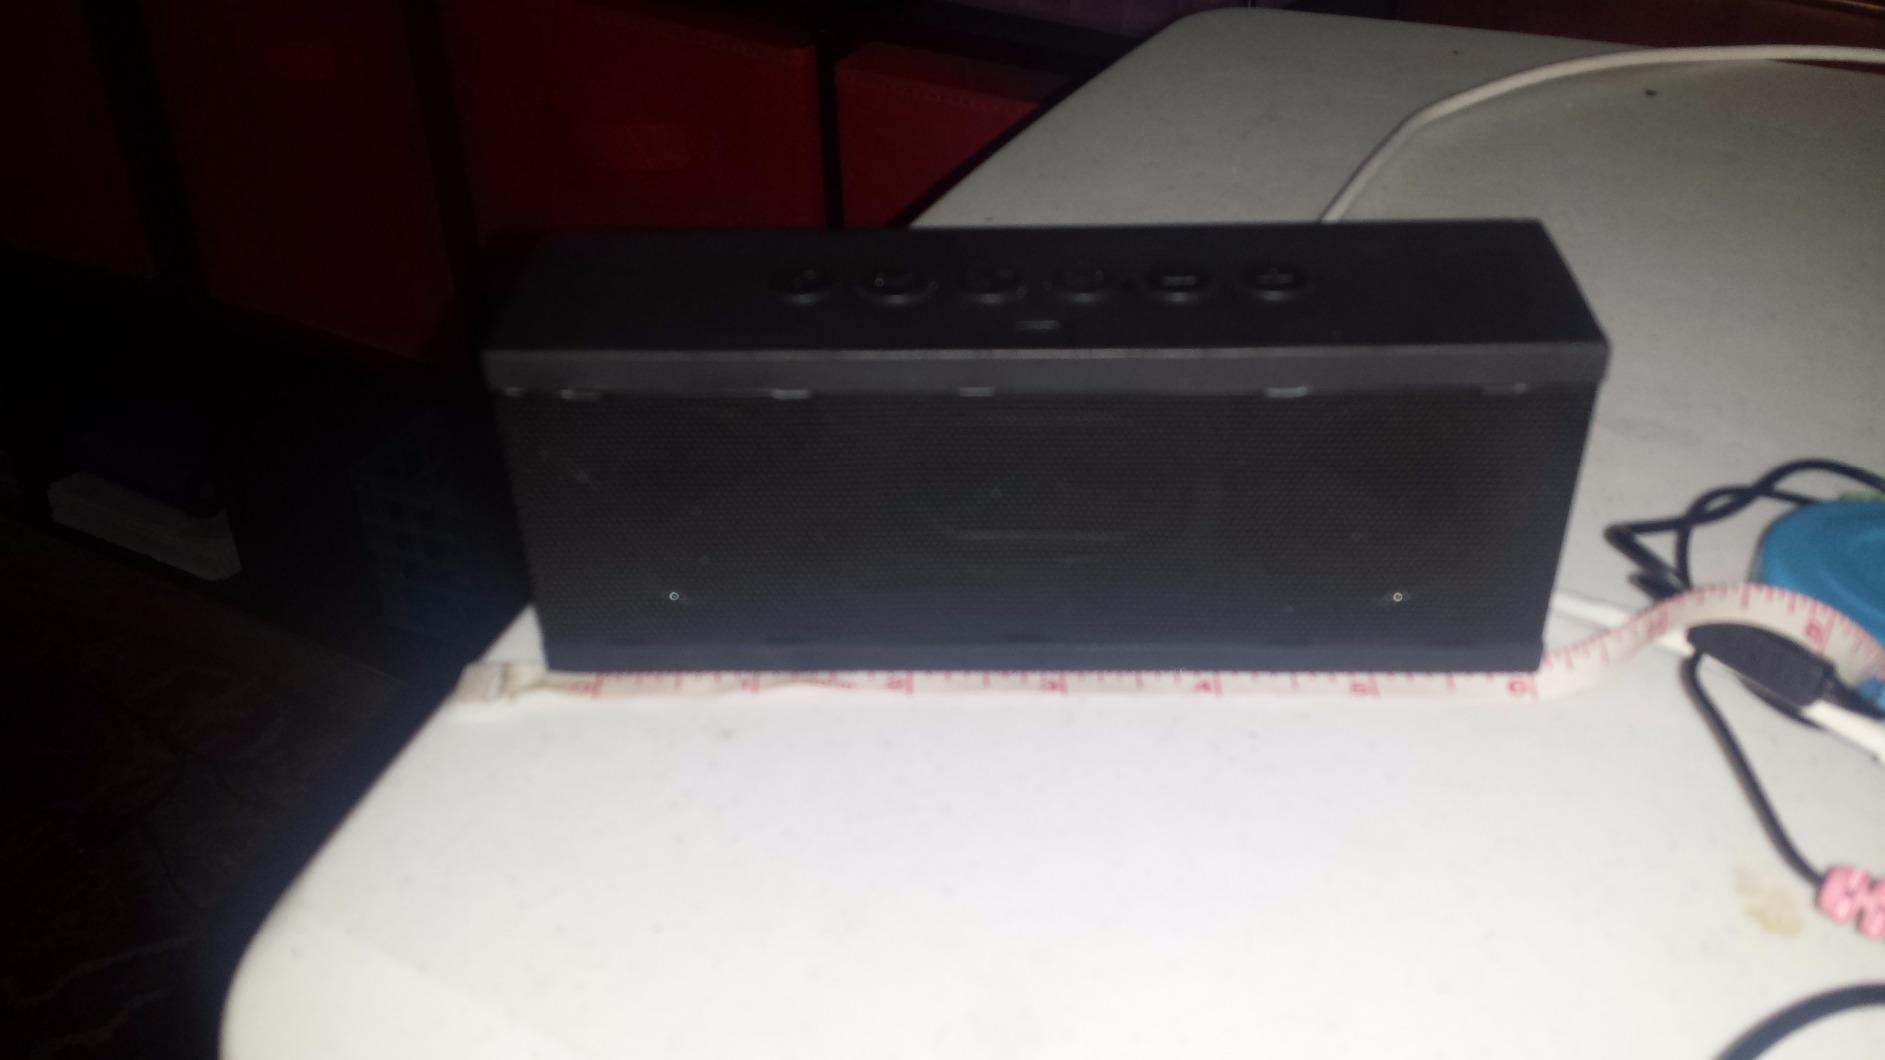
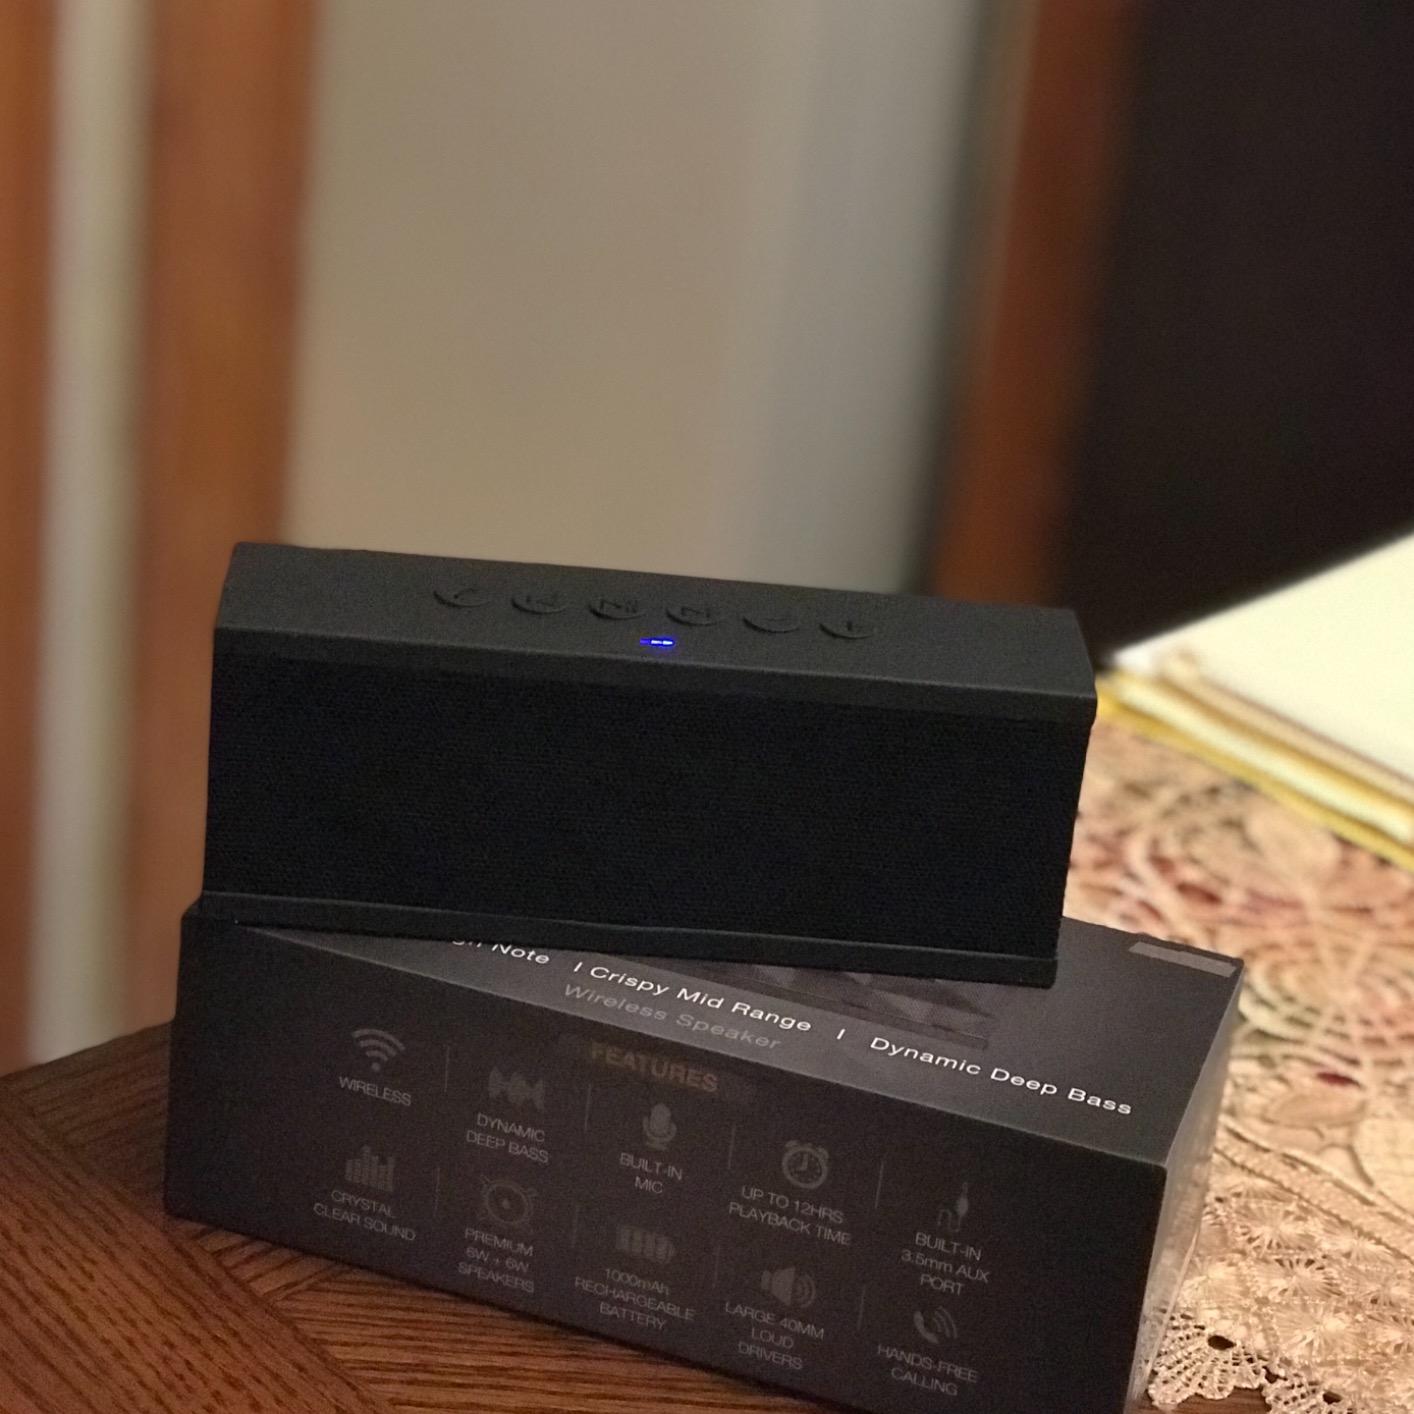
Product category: speaker
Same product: yes